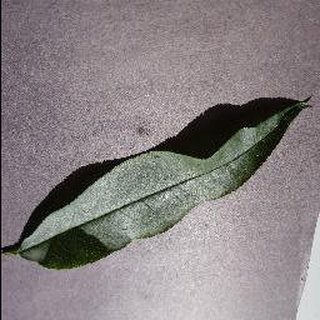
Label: healthy_peach